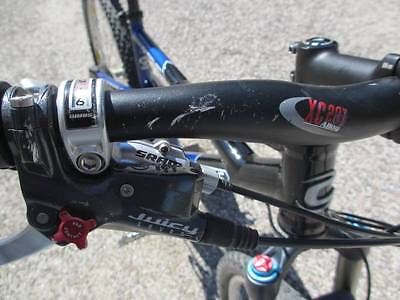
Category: bicycle